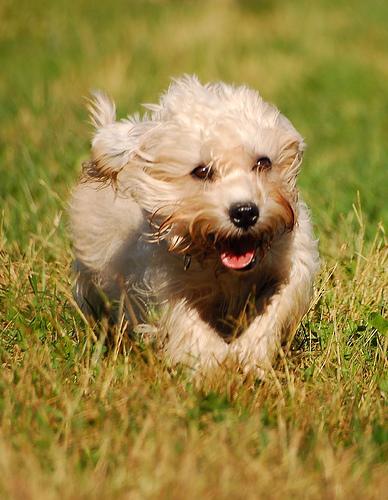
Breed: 211-n000052-Dandie_Dinmont